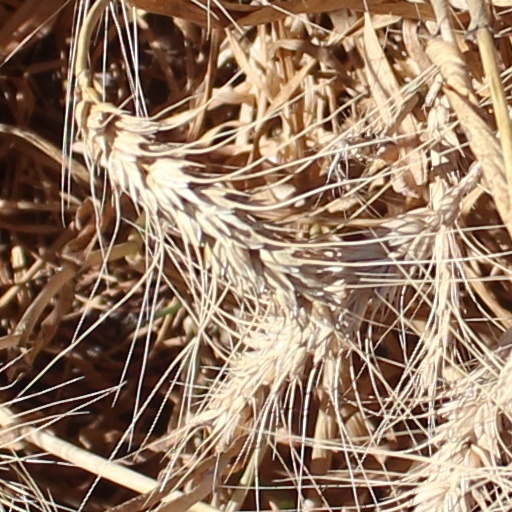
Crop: wheat